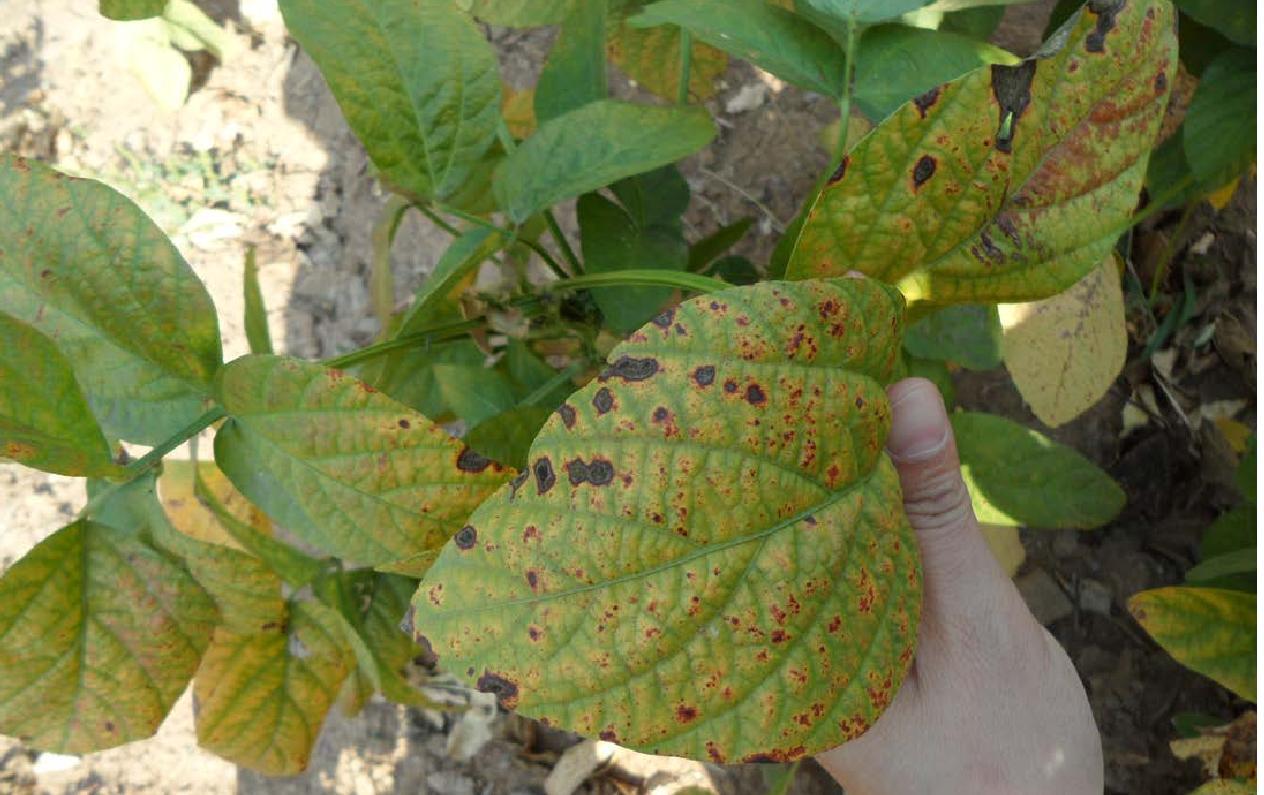
Plant: Soybean
Disease: soybean brown spot